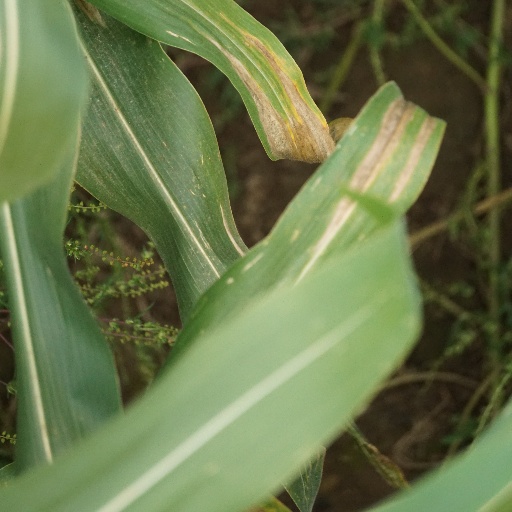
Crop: maize; corn